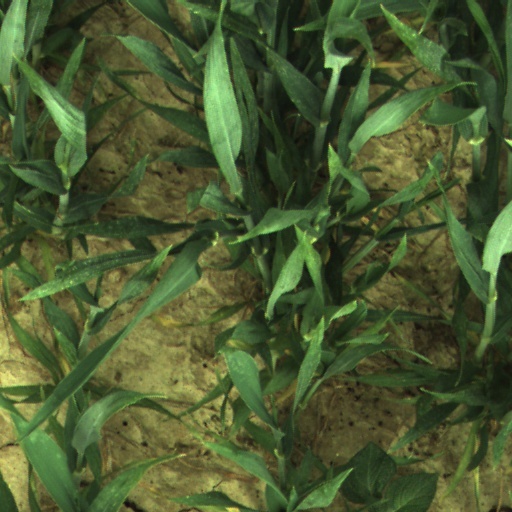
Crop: wheat